Muay Thai

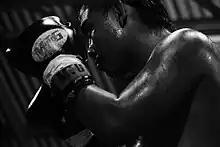
Thai boxer during a fight on Koh Samui

There is a distinct difference between a single elbow and a follow-up elbow. The single elbow is a move independent from any other, whereas a follow-up elbow is the second strike from the same arm, being a hook or straight punch first with an elbow follow-up. Such elbows, and most other elbow strikes, are used when the distance between fighters becomes too small and there is too little space to throw a hook at the opponent's head.